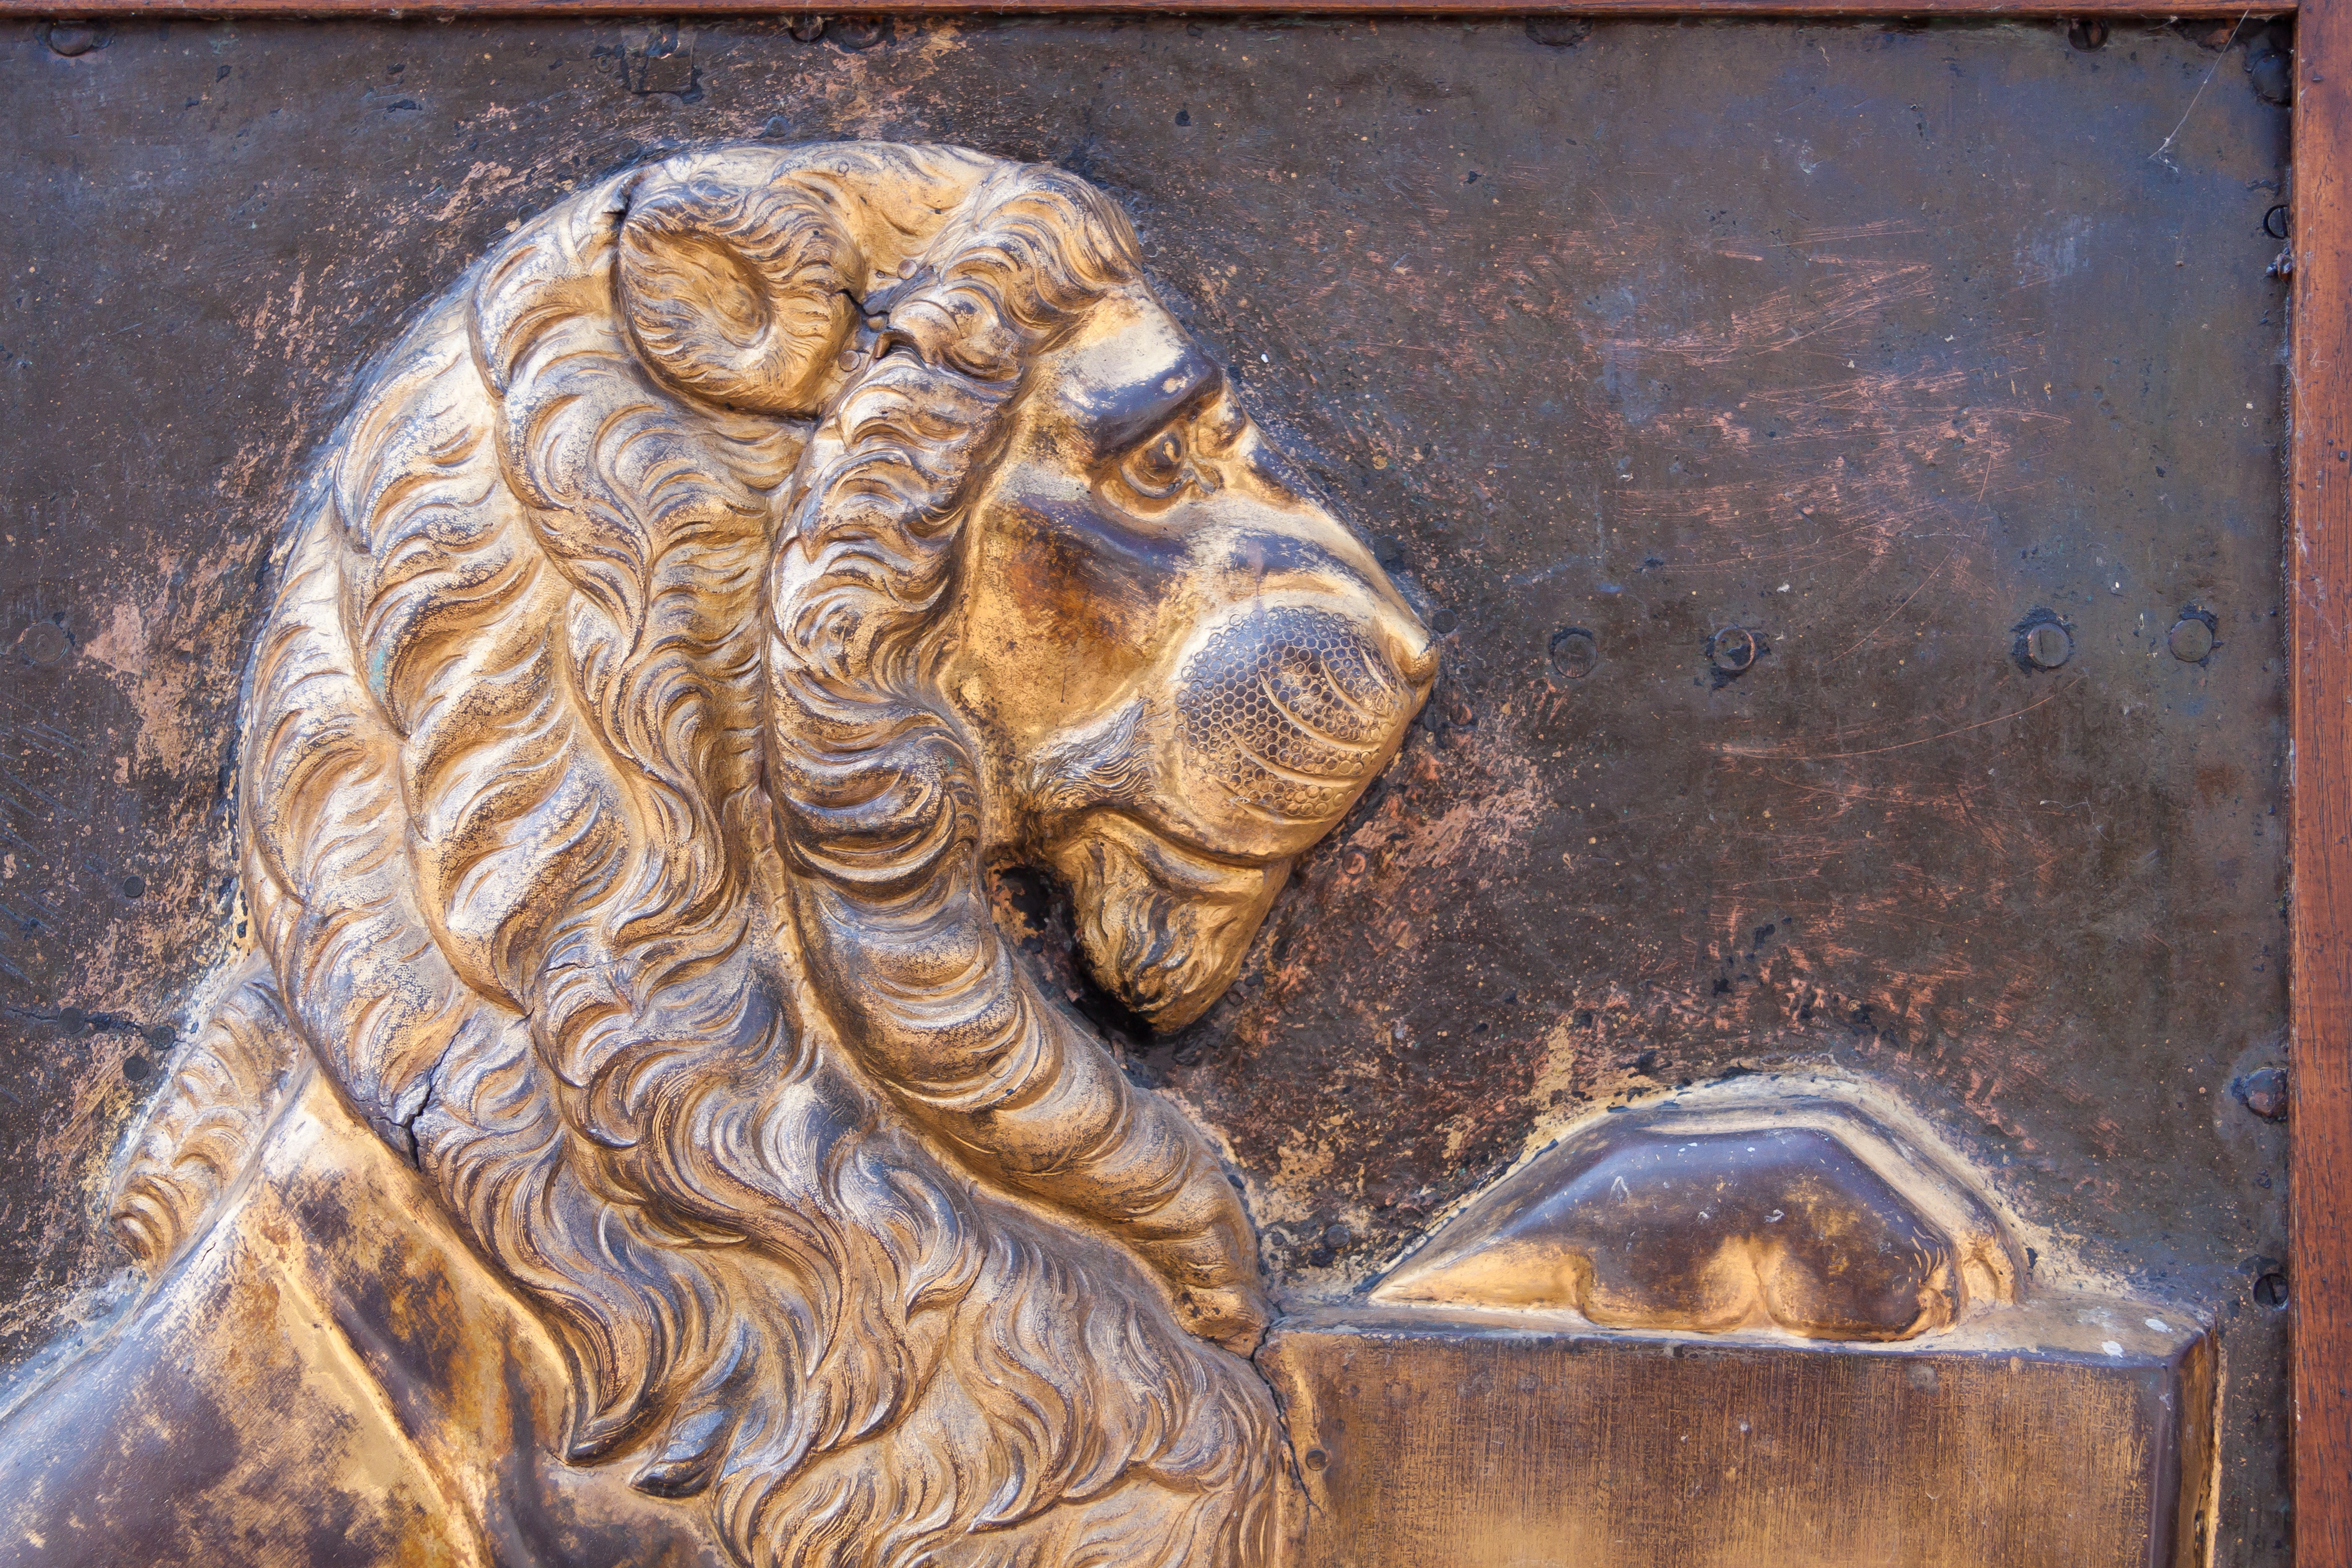
wood, monument, statue, metal, lion, painting, sculpture, art, figure, temple, paw, germany, bronze, bavaria, pharmacy, carving, relief, gloss, gilded, middle ages, mythology, coat of arms, ancient history